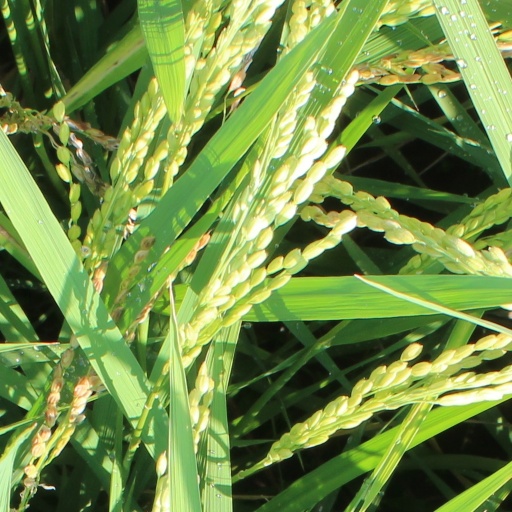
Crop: rice